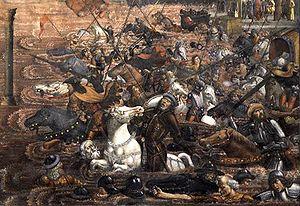
Le Passage de la mer Rouge est une fresque réalisée entre 1481 et 1482, située dans la chapelle Sixtine, au Vatican. L'œuvre, selon les érudits, est peinte soit par Domenico Ghirlandaio, Biagio d'Antonio ou Cosimo Rosselli.